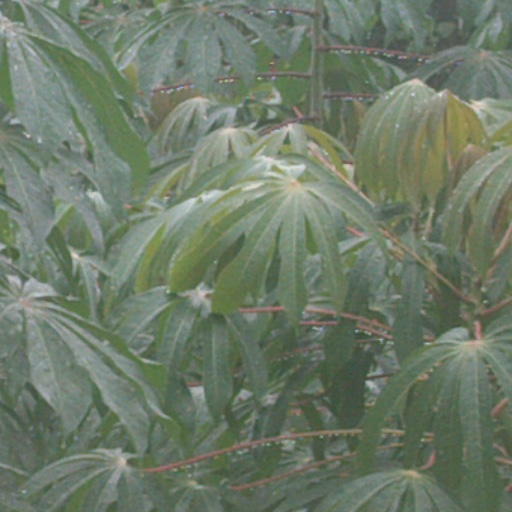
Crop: cassava